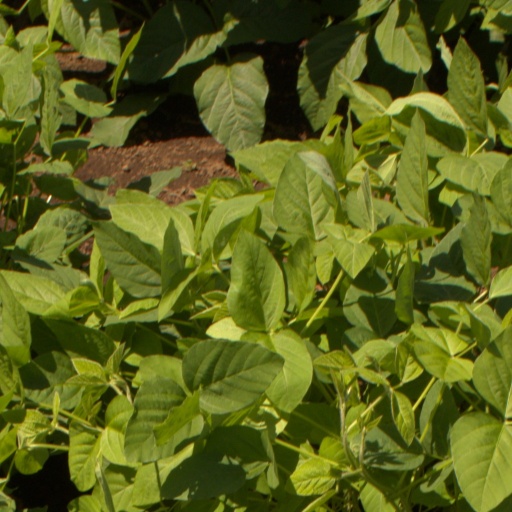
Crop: soybean